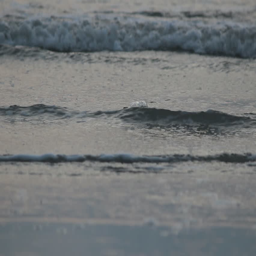
message in a bottle in the sea